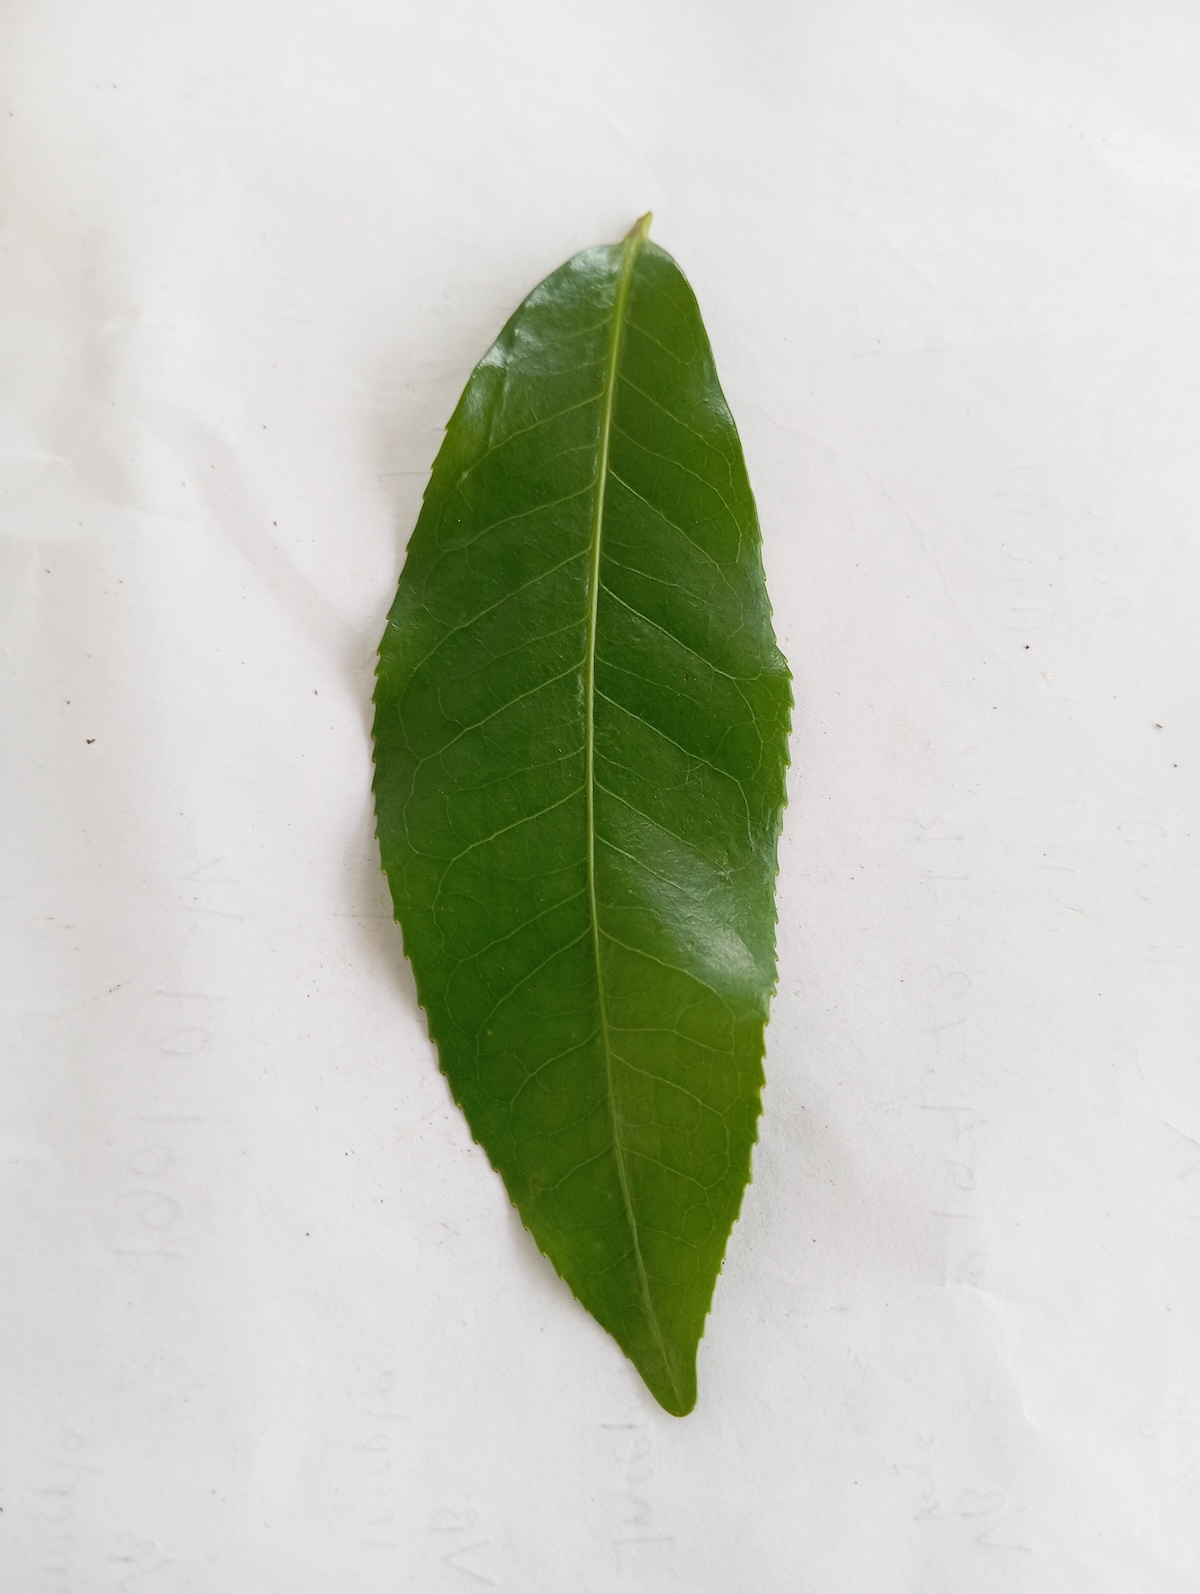
Label: Healthy leaf